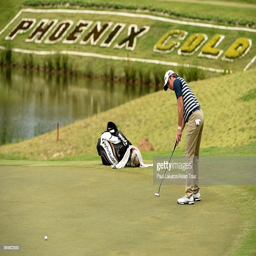
golfer plays a shot during round .